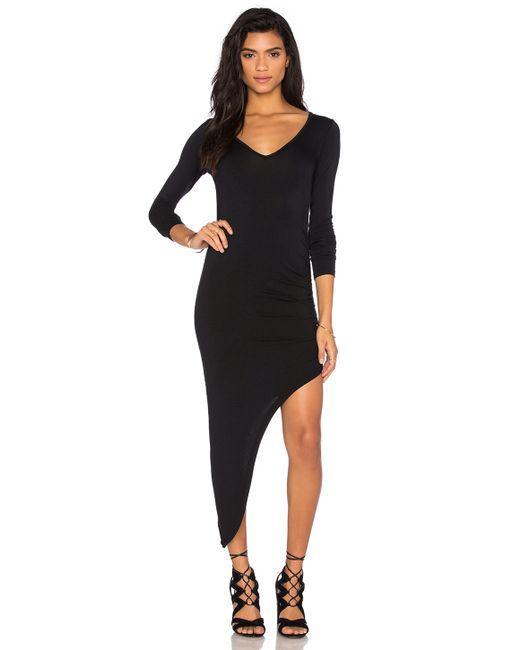
Damen Langarm V-Ausschnitt asymmetrisches schwarzes tailliertes Kleid mit Gladiatorschuh